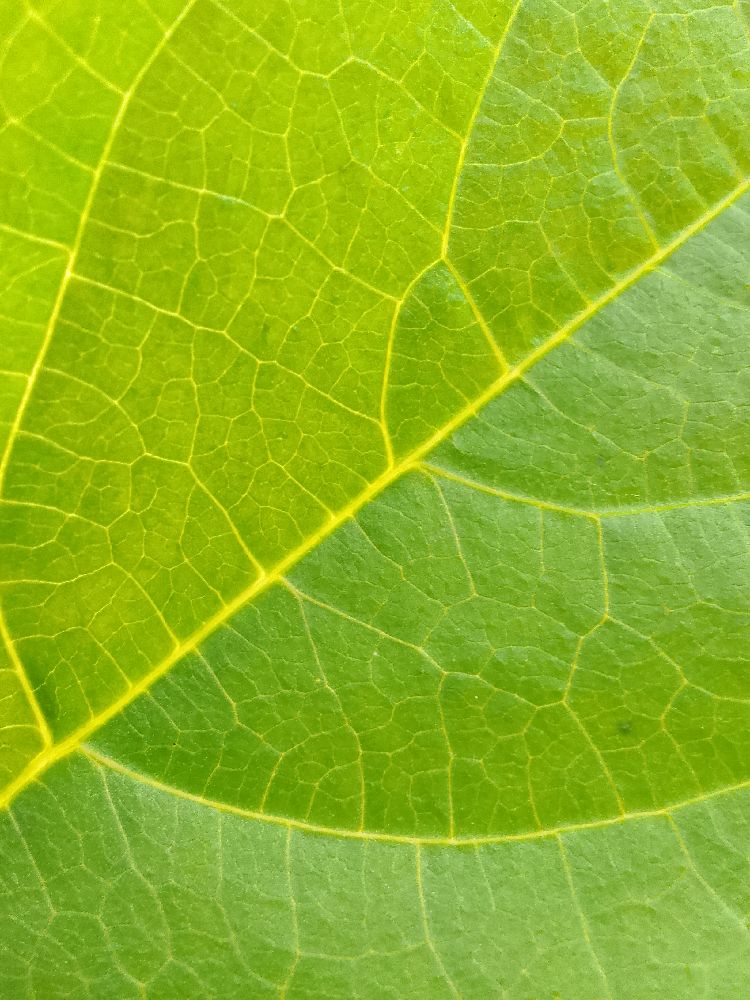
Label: healthy